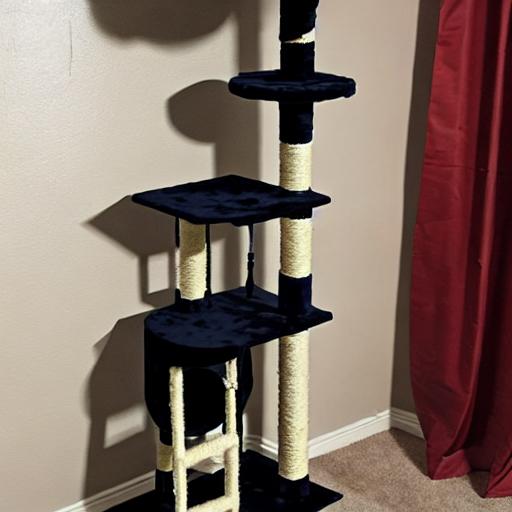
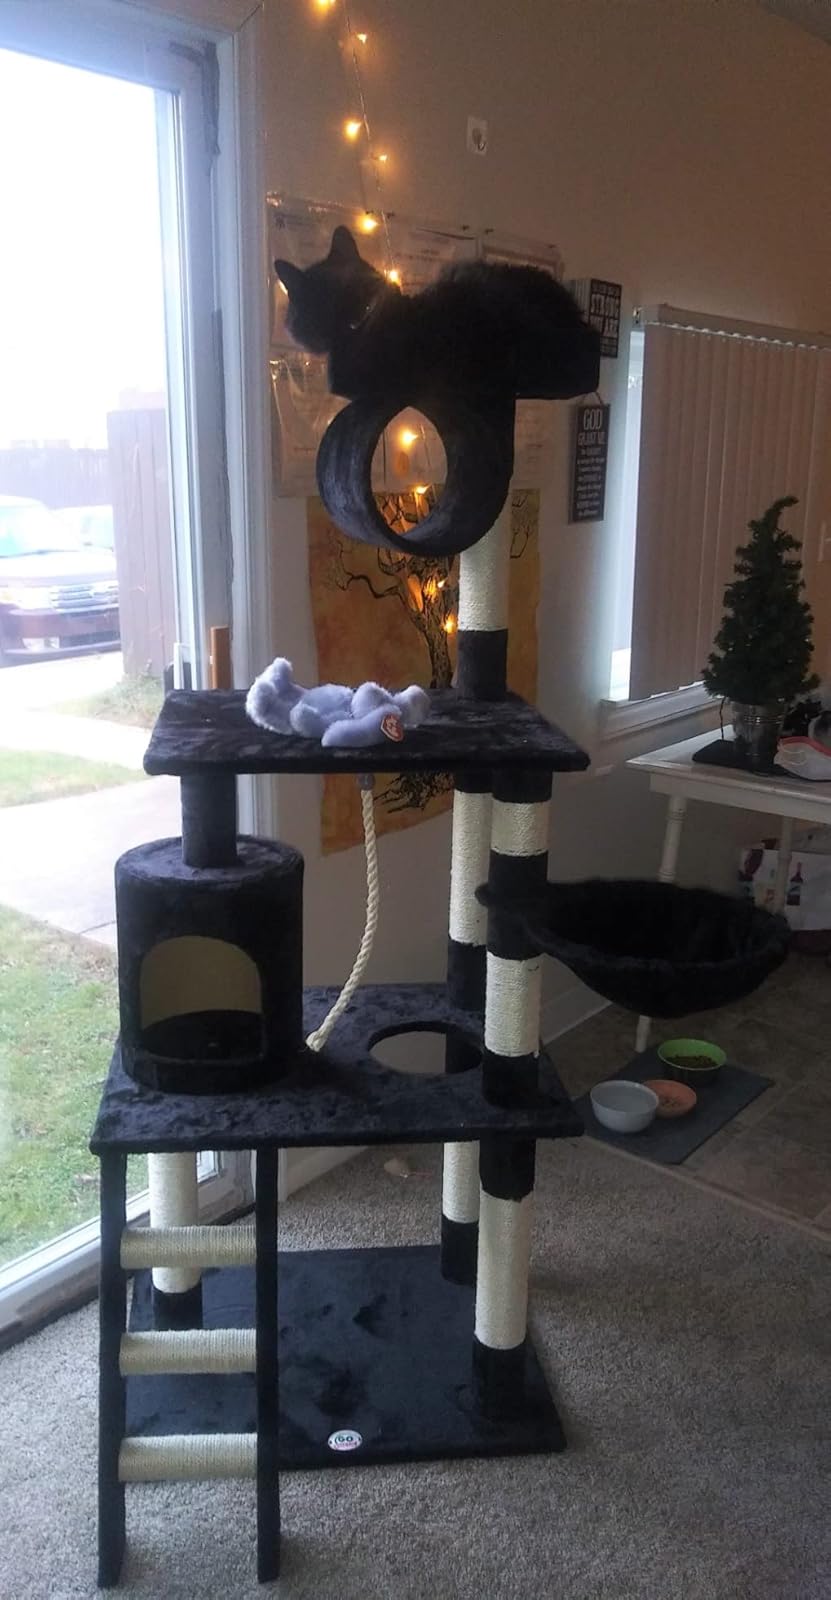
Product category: items_cat tree
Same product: no